Voyager (video game)

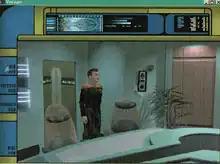
Looking Glass Technologies scanned the heads of "Star Trek: Voyager"s cast to create more accurate 3D models for the game.

"Voyager" began development in 1995, and it was announced in August of that year as the first game in a multi-title deal between Viacom New Media and Looking Glass Technologies. According to "Next Generation", the announcement was "greeted with joy" by gamers and fans of "Star Trek". Viacom was interested in Looking Glass's engine technology, and took a minority equity investment in the company. "Voyager" was conceptualized by Dickens and by Viacom producer Rachel Leventhal. It was initially planned for release in 1996, but a later report gave it an expected release date of early 1997. The team at Looking Glass visited and researched the set of "Star Trek: Voyager" in order to reproduce it accurately, and they created 3D laser scans of the cast's heads. Voice over from the cast was also recorded. The game's characters and pre-rendered backgrounds were created with 3D Studio and Alias, and the characters were animated with the skeletal animation system that had been developed for "". Designer Jonathan Chey worked on the game's physics and artificial intelligence code, which he later said were "really weird" features for an adventure game and evidence of unfocused development. During the game's showing at the 1996 Electronic Entertainment Expo (E3) in June, a writer for "Computer Games Strategy Plus" called it "one of the most highly anticipated projects currently floating around the game world."